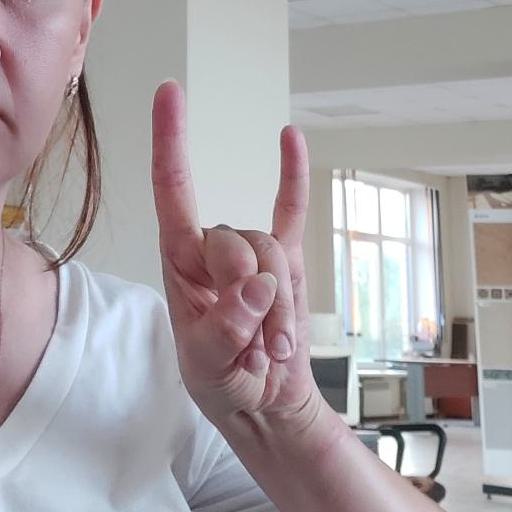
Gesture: rock